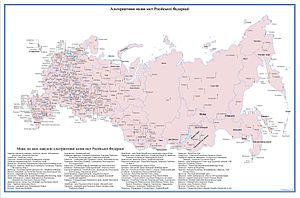
Autres noms de villes de la Fédération de Russie